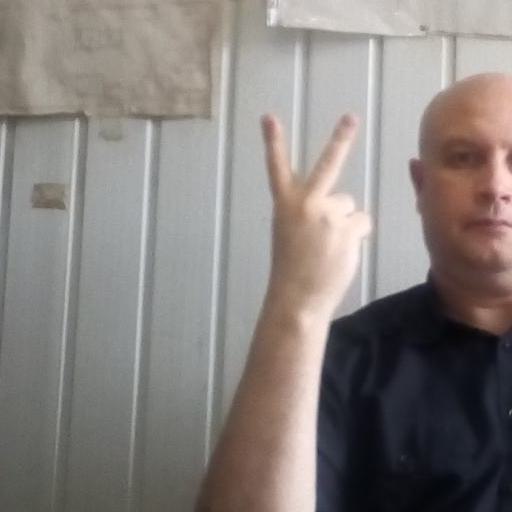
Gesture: peace_inverted